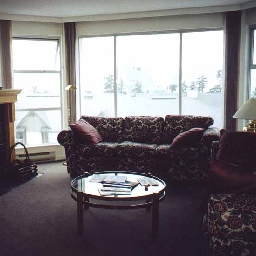
Room type: livingroom